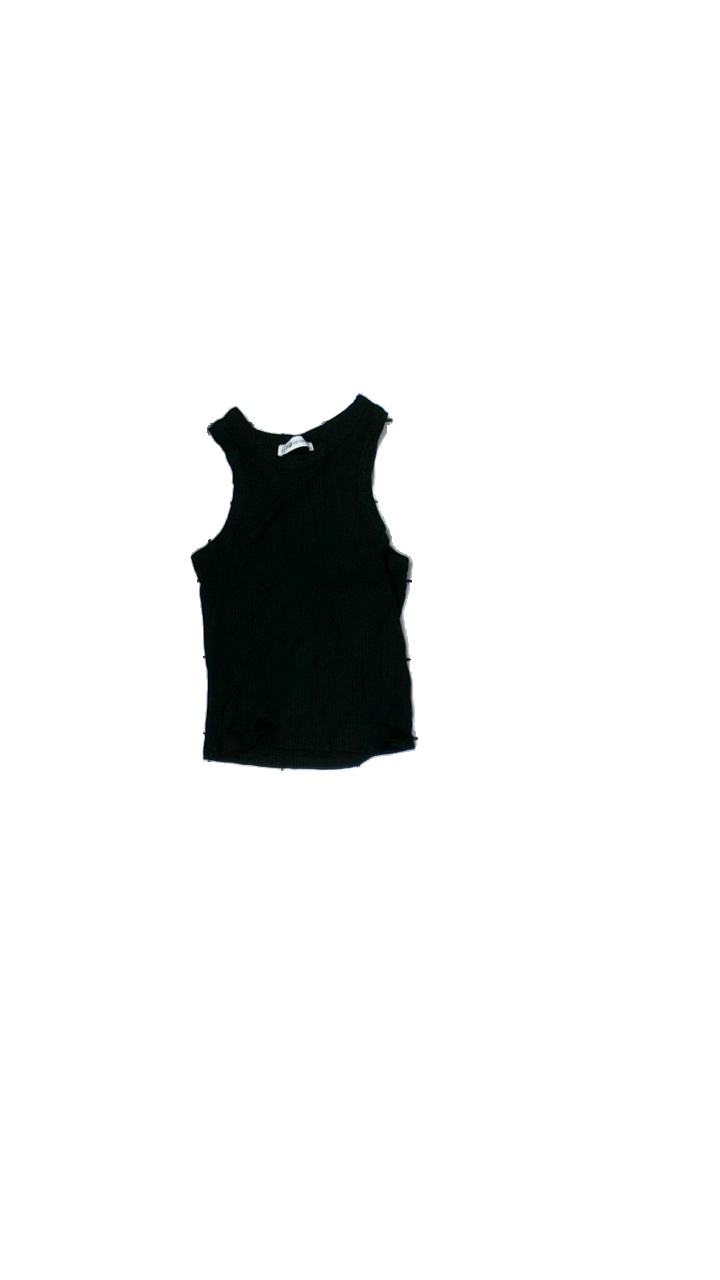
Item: Tank Top (Ladies)
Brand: Fbsisters (new Yorker)
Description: cropped ribbed tanktop with high neck
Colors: Black
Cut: Tight, C-collar, Cropped
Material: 100% Viscose
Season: All
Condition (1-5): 2
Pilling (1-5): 2
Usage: Export
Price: <50